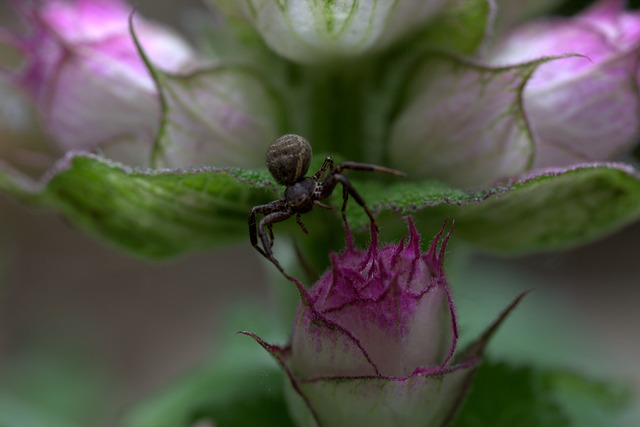
Label: spider